Pittsburgh synagogue shooting

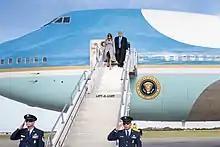
US President Donald Trump and First Lady Melania disembark Air Force One at Pittsburgh International Airport

On October 30, Trump flew to Pittsburgh on Air Force One, accompanied by First Lady Melania Trump, daughter Ivanka Trump, son-in-law Jared Kushner, and Treasury Secretary Steven Mnuchin. They went to the synagogue, where they met with Tree of Life spiritual leader Jeffrey Myers and Israeli ambassador to the US Ron Dermer. Trump lit candles for the victims inside and outside placed stones on each of the 11 Star-of-David markers of the memorial. The group went to UPMC Presbyterian Hospital, where Trump spoke with wounded victims, their families, law enforcement officials, and medical staff.